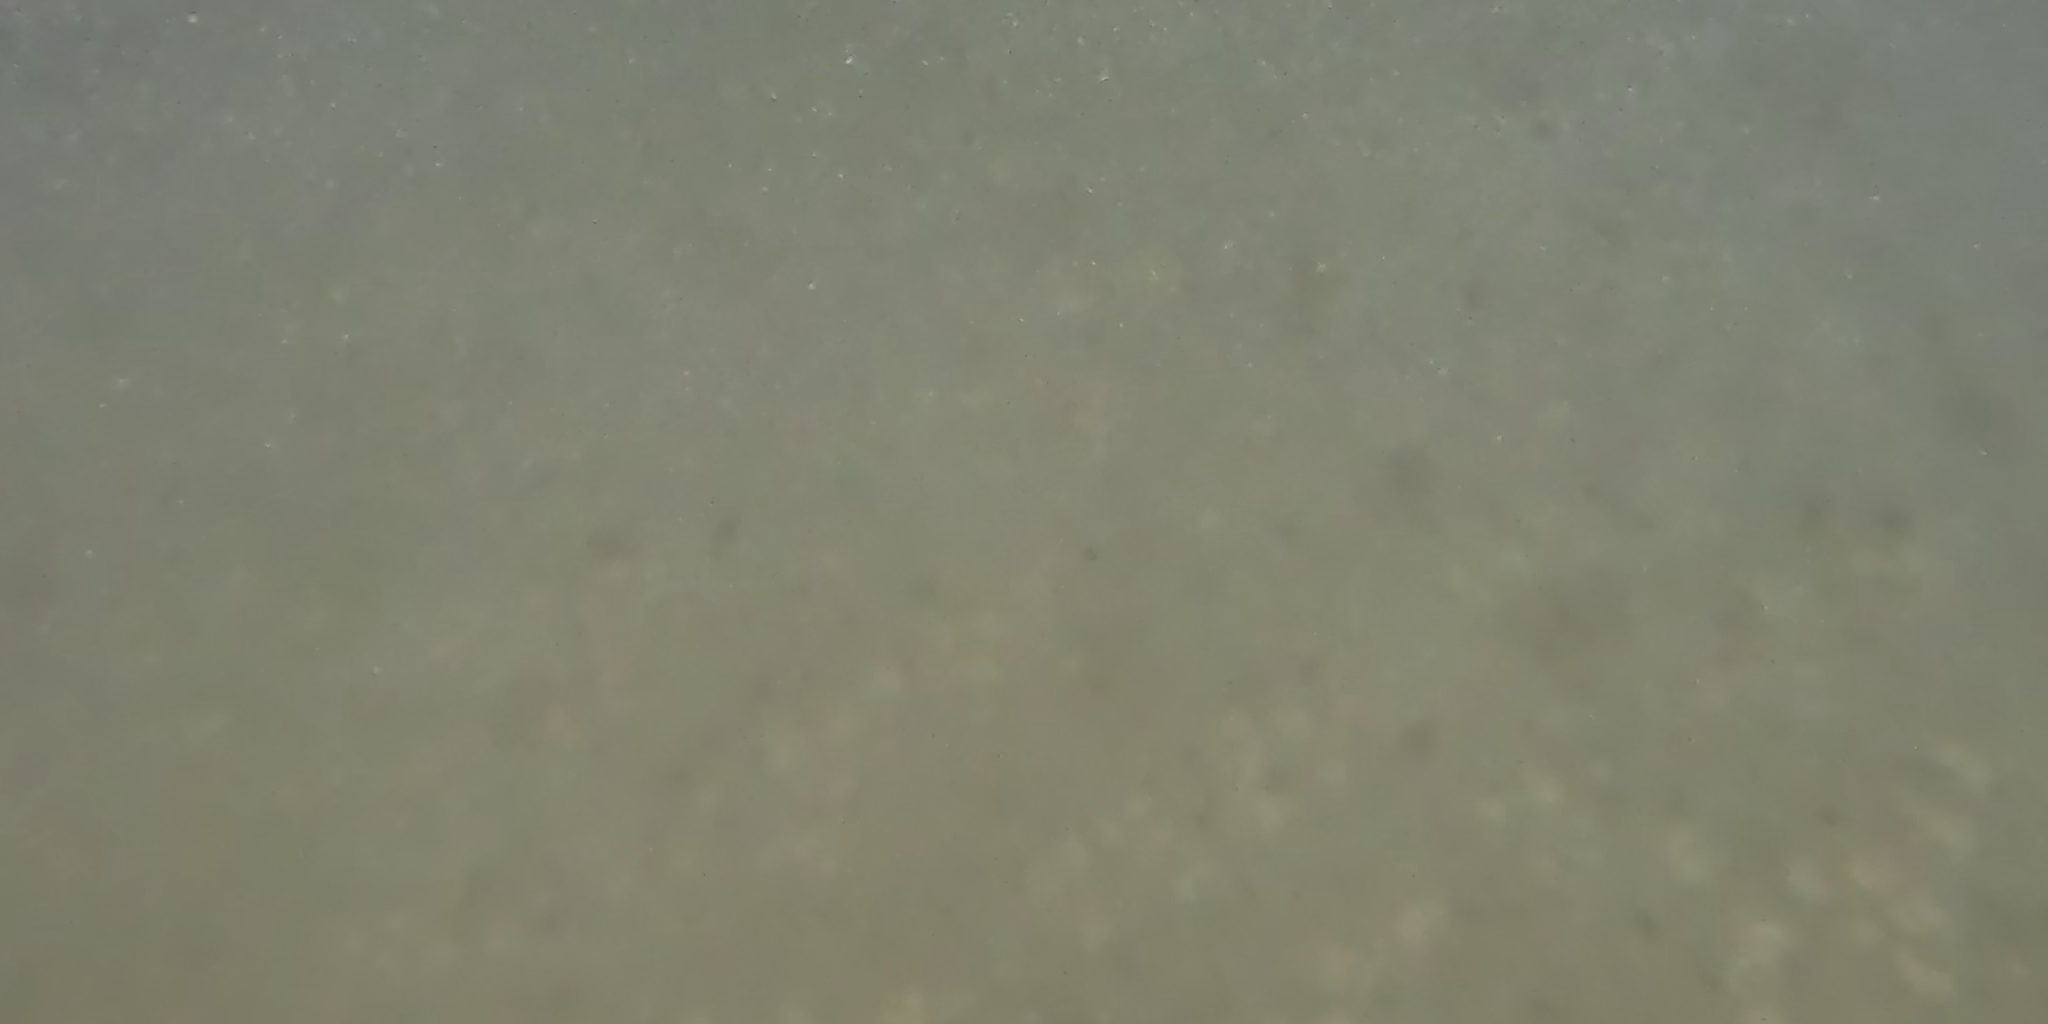
Seabed habitat: sand